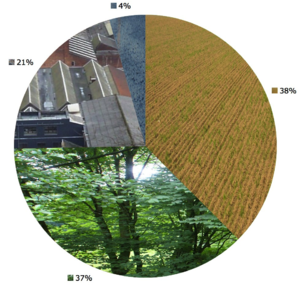
Trooz (Belgique): Utilisation du sol en 2005: 38